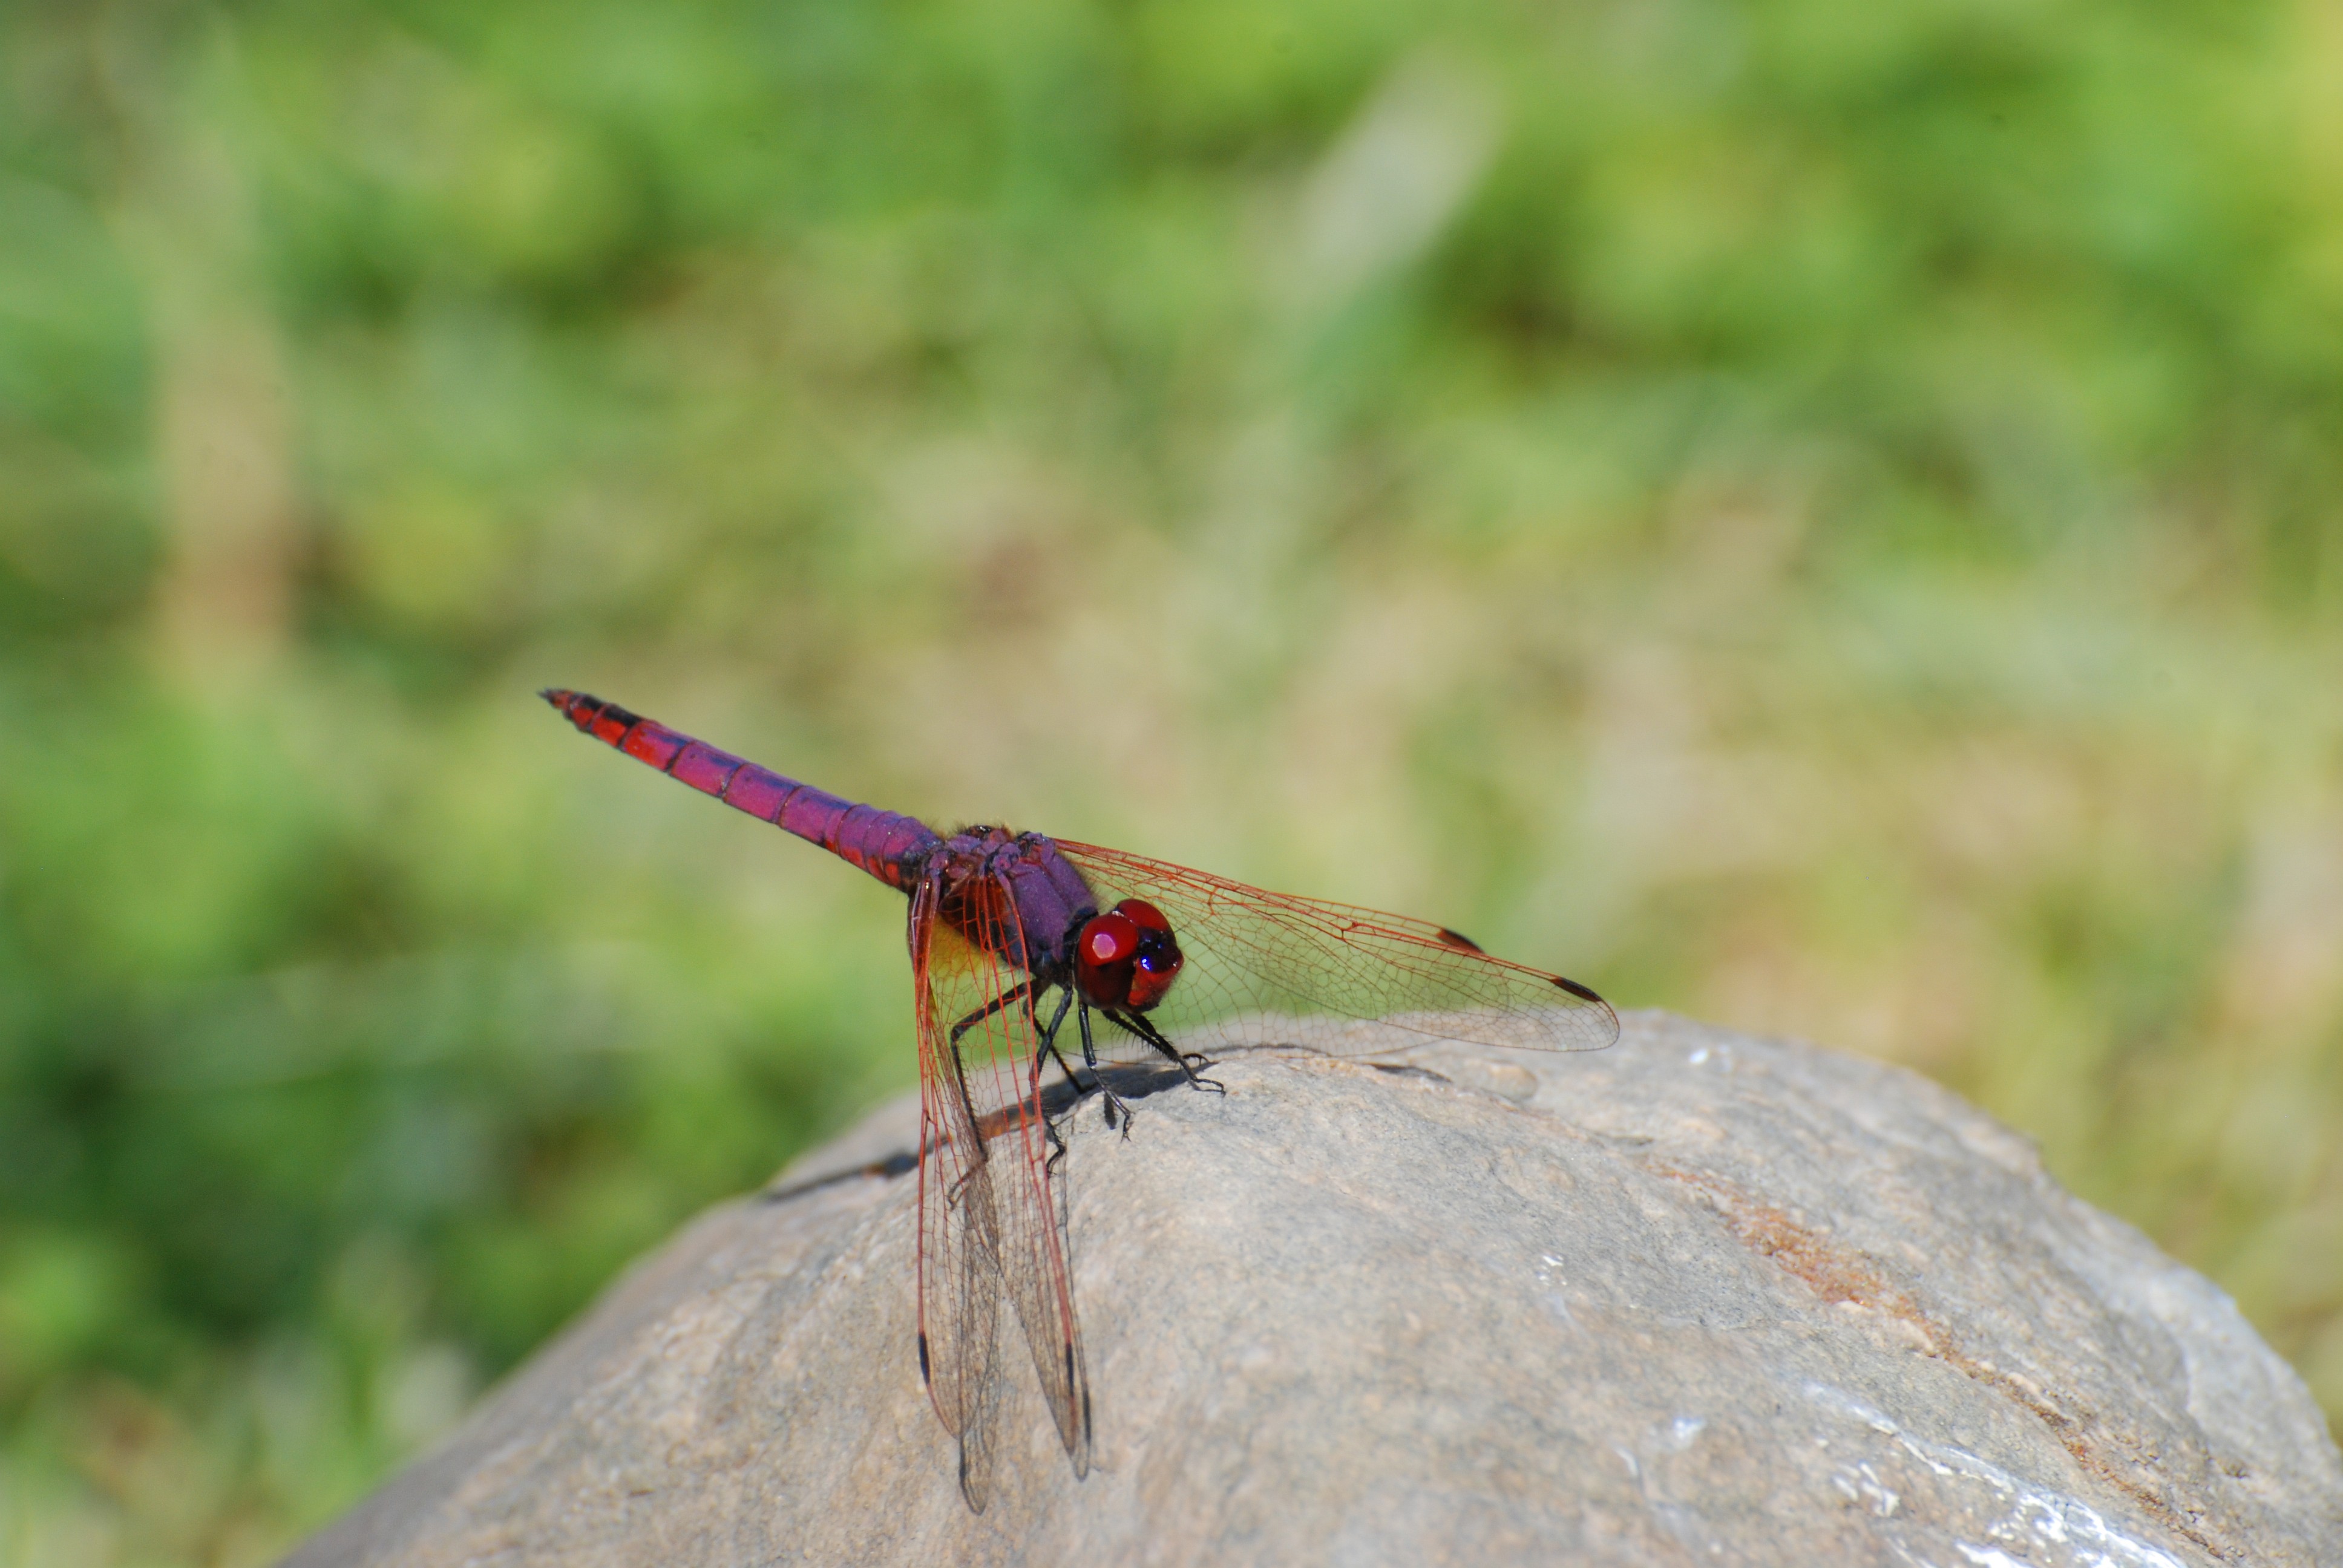
nature, wing, leaf, fly, wildlife, green, insect, nikon, fauna, invertebrate, close up, turkey, dragonfly, dragon, d80, naturesfinest, turkei, nikond80, turkiye, turquia, turchia, macromarvels, macro photography, arthropod, dragonflies and damseflies